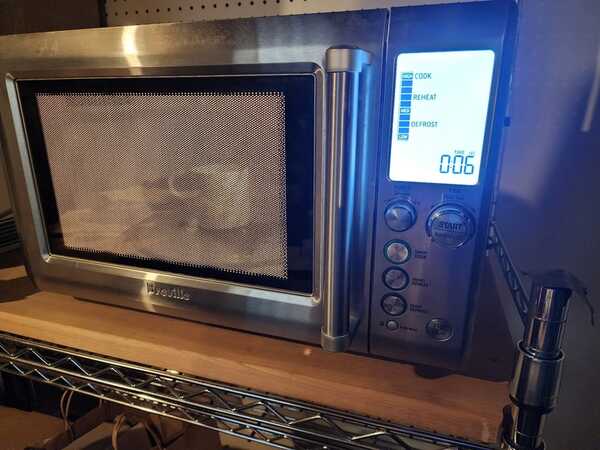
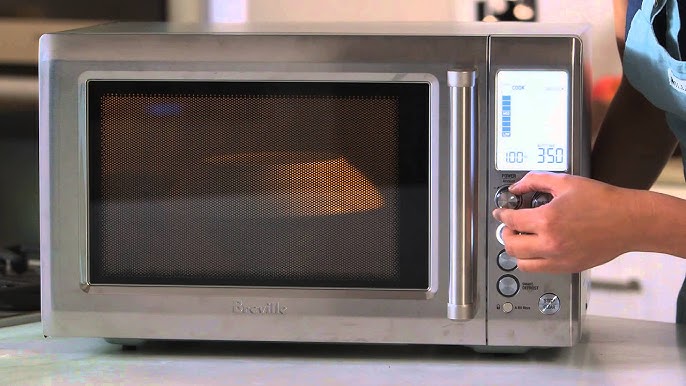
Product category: misc
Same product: yes